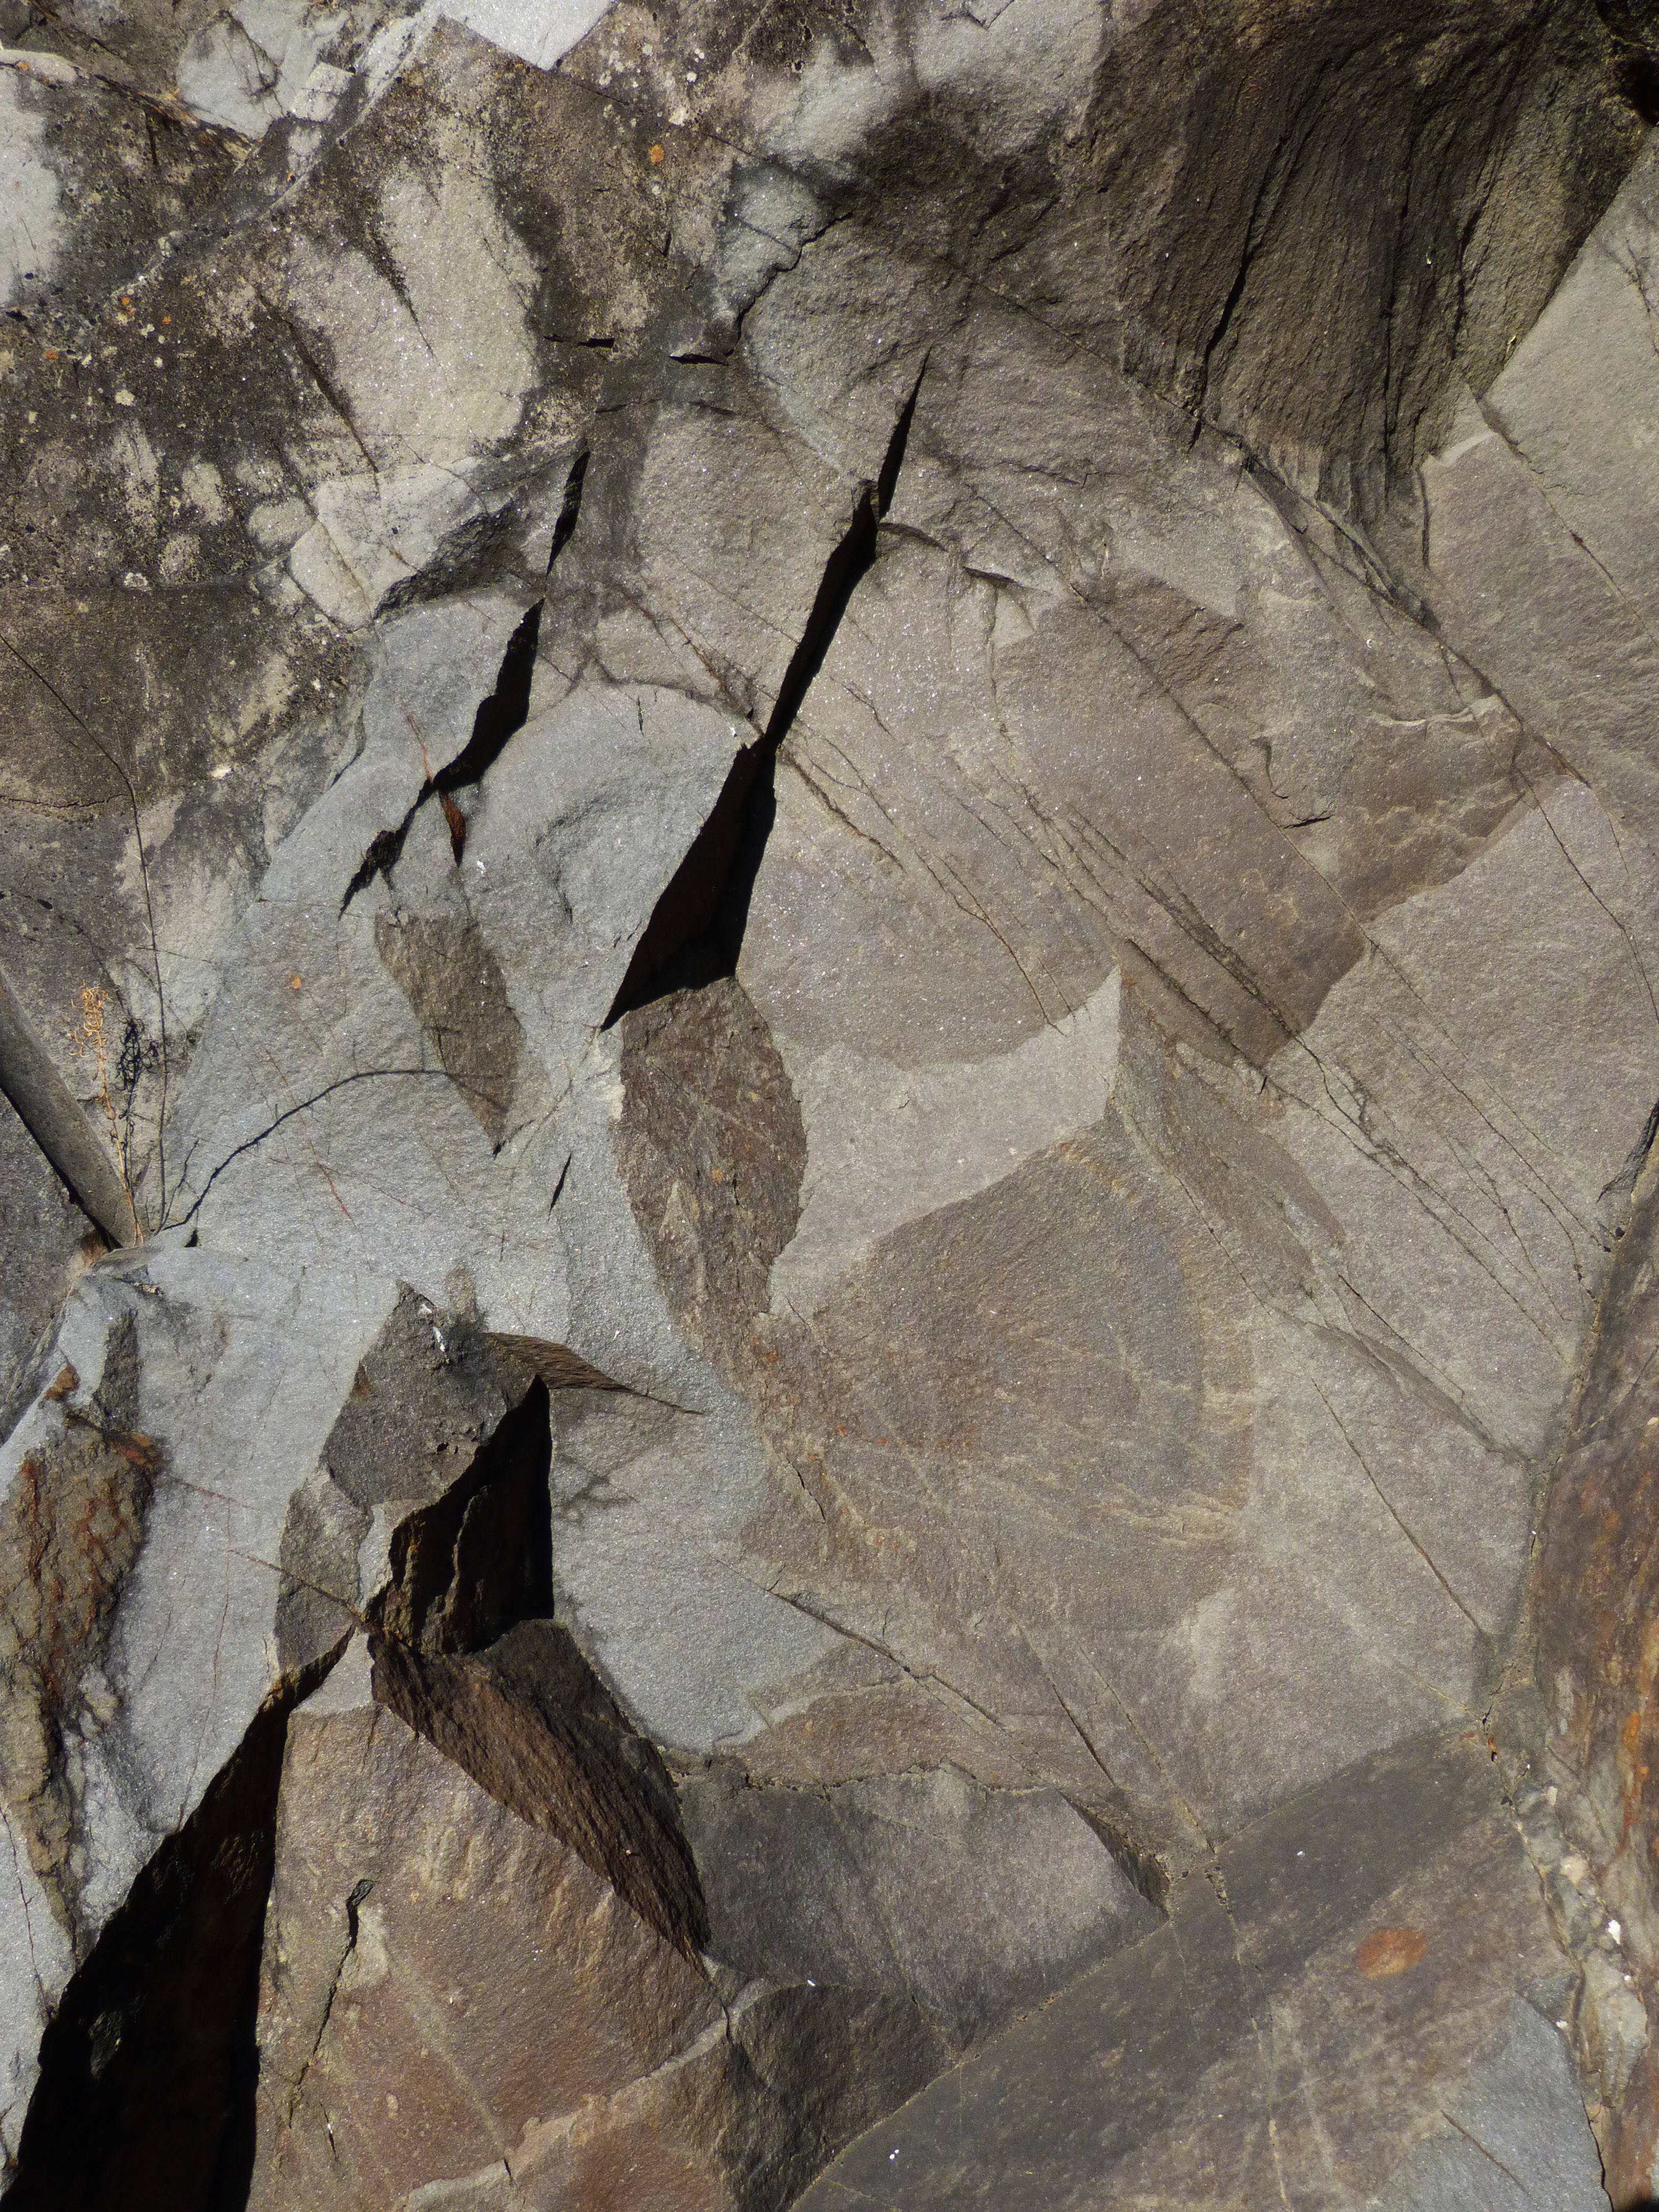
rock, wood, texture, floor, wall, formation, soil, stone wall, material, slate, geology, flat, character, ancient history